The Fourth Man (1983 film)

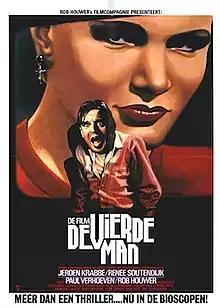
Theatrical release poster

The Fourth Man is a 1983 Dutch psychological-erotic thriller film directed by Paul Verhoeven and starring Jeroen Krabbé, Renée Soutendijk and Thom Hoffman. Based on the 1981 novel of the same name by Gerard Reve, it follows Gerard, a bisexual writer who has a romantic encounter with a mysterious woman, Christine, and subsequently becomes enamored of Herman, another of her male lovers; while attempting to pursue Herman, Gerard is plagued by a series of disturbing visions suggesting Christine may be a murderess who has chosen him as her fourth victim.